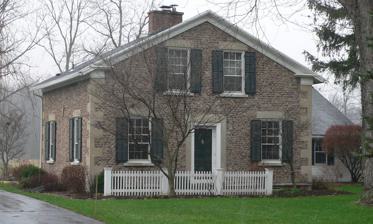
Building: Whitcomb Cobblestone Farmhouse
Country: United States of America
Year built: 1847
Historic house in New York, United States United States historic place Whitcomb Cobblestone Farmhouse U.S. National Register of Historic Places View from the northeast Show map of New York Show map of the United States Interactive map showing the location of Whitcomb Cobblestone Farmhouse Location 437 Pond Rd., Mendon, New York Coordinates 43°0′24″N 77°31′58″W / 43.00667°N 77.53278°W / 43.00667; -77.53278 Area 19 acres (7.7 ha) Built 1847 Architectural style Greek Revival MPS Cobblestone Architecture of New York State MPS NRHP reference No. 96001396 Added to NRHP November 29, 1996 Whitcomb Cobblestone Farmhouse is a historic home located at Mendon in Monroe County, New York . It is a vernacular Greek Revival style cobblestone farmhouse built about 1847. It is constructed of medium-sized field cobbles and is one of only 10 surviving cobblestone buildings in Mendon. It was listed on the National Register of Historic Places in 1996. References